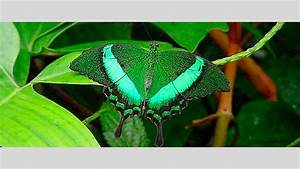
Label: butterfly